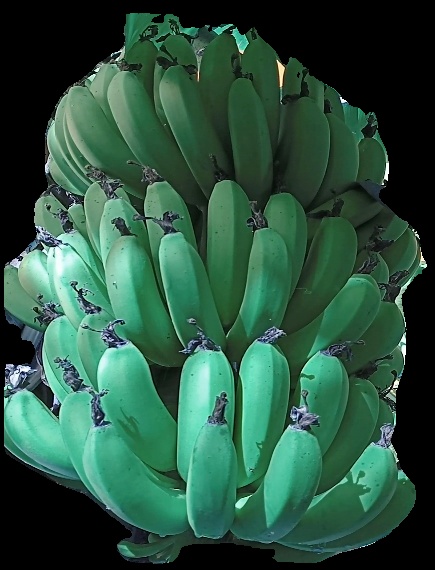
Variety: pachbale
Grade: grade1